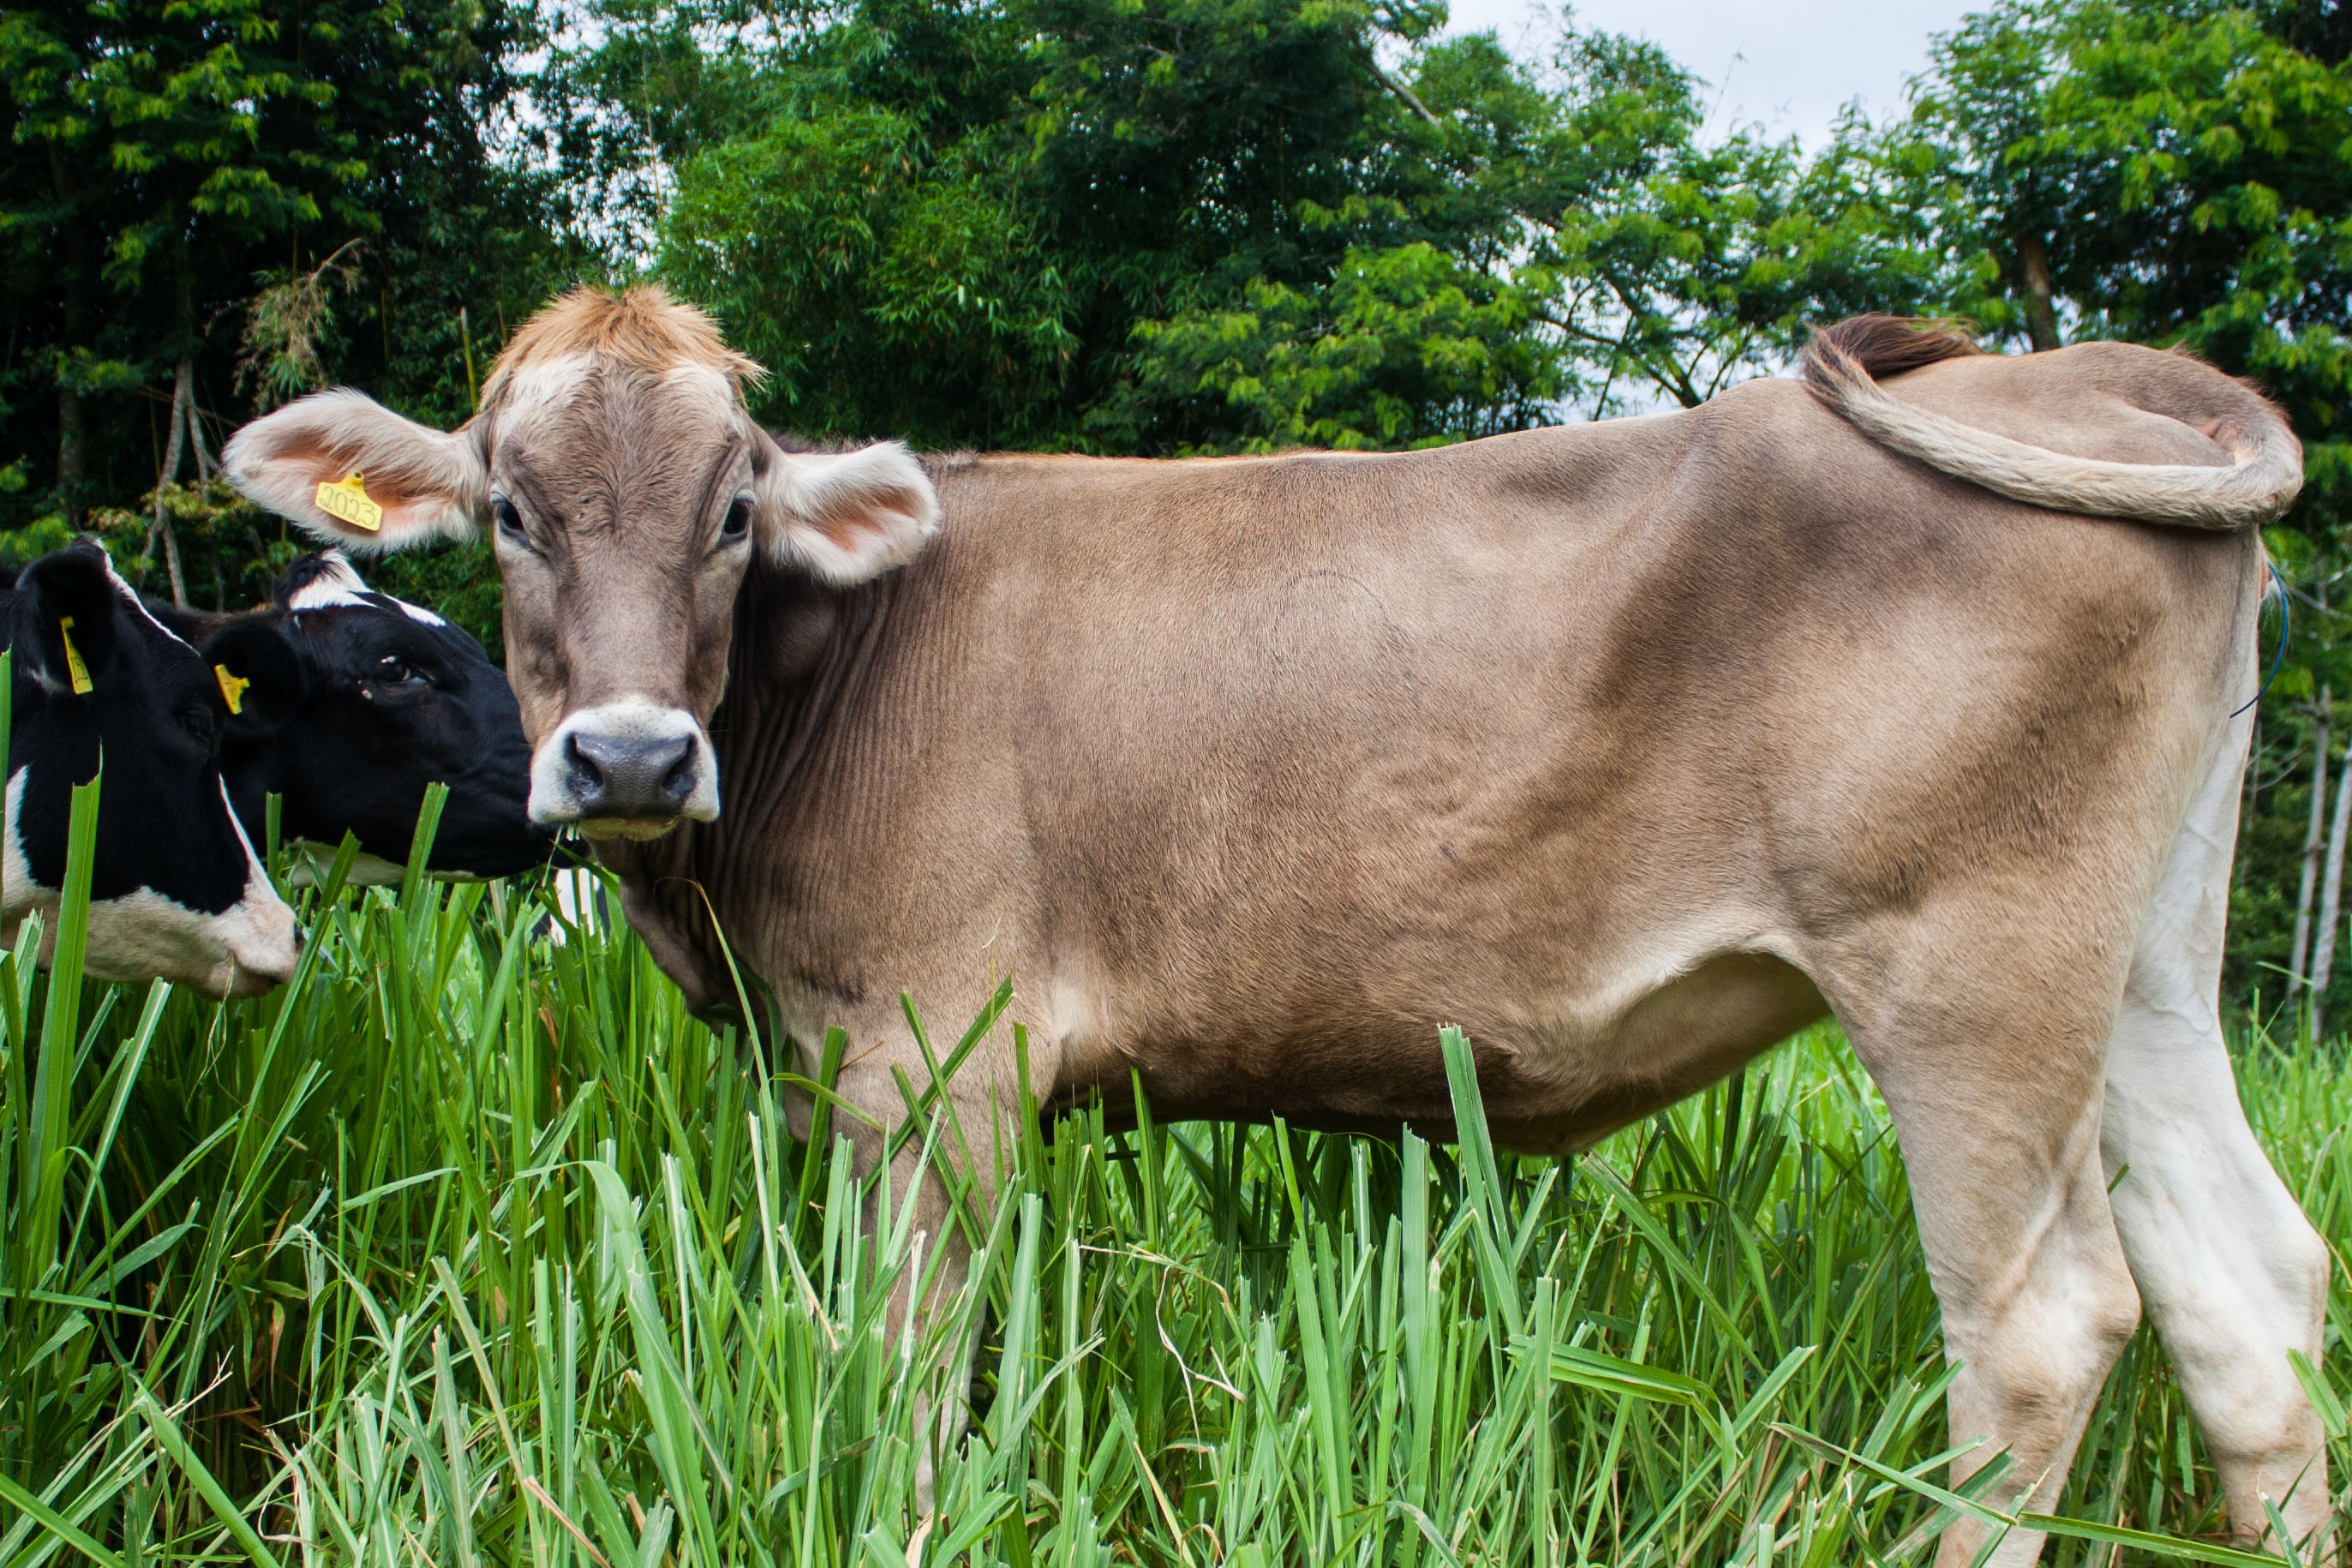
pasture, mammal, cattle like mammal, grass, dairy cow, fauna, grazing, meadow, field, bull, farm, ox